Firefighting foam

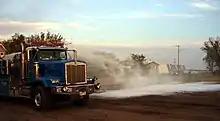
A fire demonstrating Class A foam in a CAFS system

Class A foams were developed in the mid-1980s for fighting wildfires. Class A foams lower the surface tension of the water, which assists in the wetting and saturation of Class A foams with water. It penetrates and extinguishes embers at depth. This aids fire suppression and can prevent re-ignition. Favourable experiences led to its acceptance for fighting other types of class A fires, including structure fires.